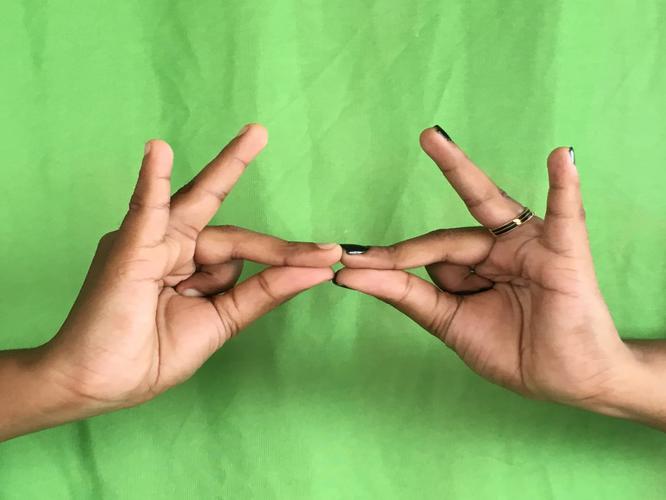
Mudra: Sakata
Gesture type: double_hand